Felim O'Neill of Kinard

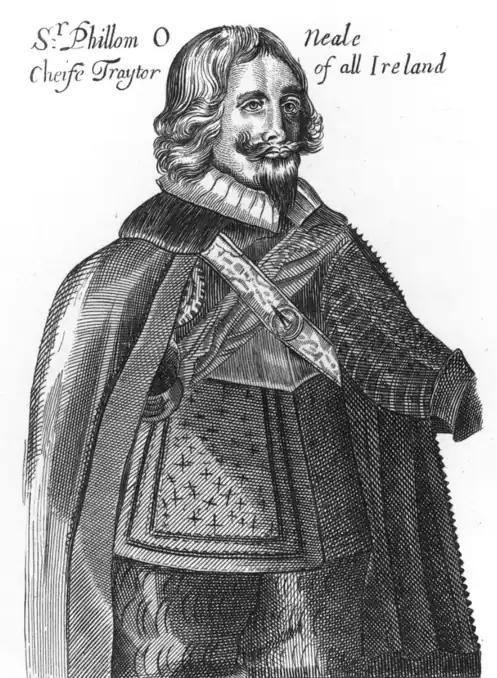
Sir Phelim O'Neill

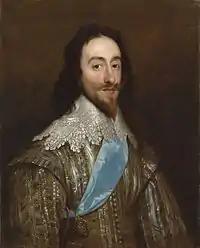
Charles I by Daniël Mijtens

O'Neill was a latecomer to the plot, brought into it by Lord Maguire in early September 1641. On 23 October 1641 he surprised Lord Caulfeild in Charlemont Fort. O'Neill was instrumental in shaping many of the political objectives of the rebellion. He rapidly assumed command of the Ulster rising.